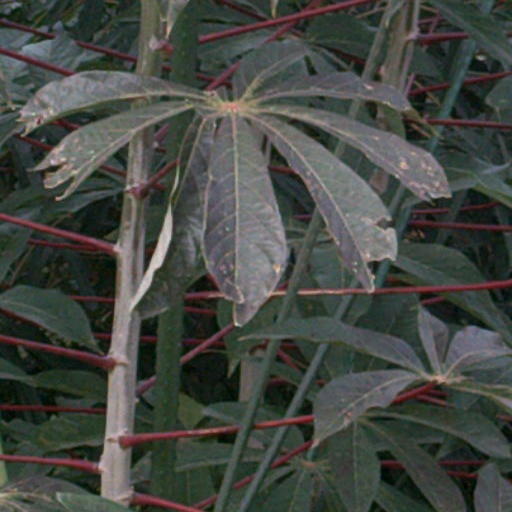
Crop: cassava